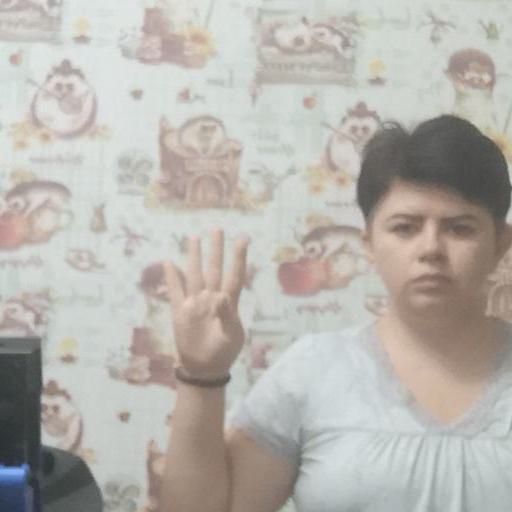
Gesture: four